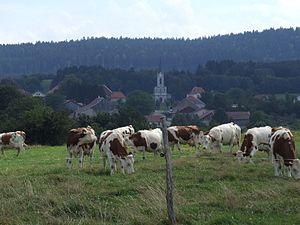
Rantechaux vu depuis le village voisin d'Épenoy - Doubs
Rantechaux est une ancienne commune française située dans le département du Doubs en région Bourgogne-Franche-Comté, devenue, le 1ᵉʳ janvier 2016, une commune déléguée de la commune nouvelle des Premiers-Sapins.